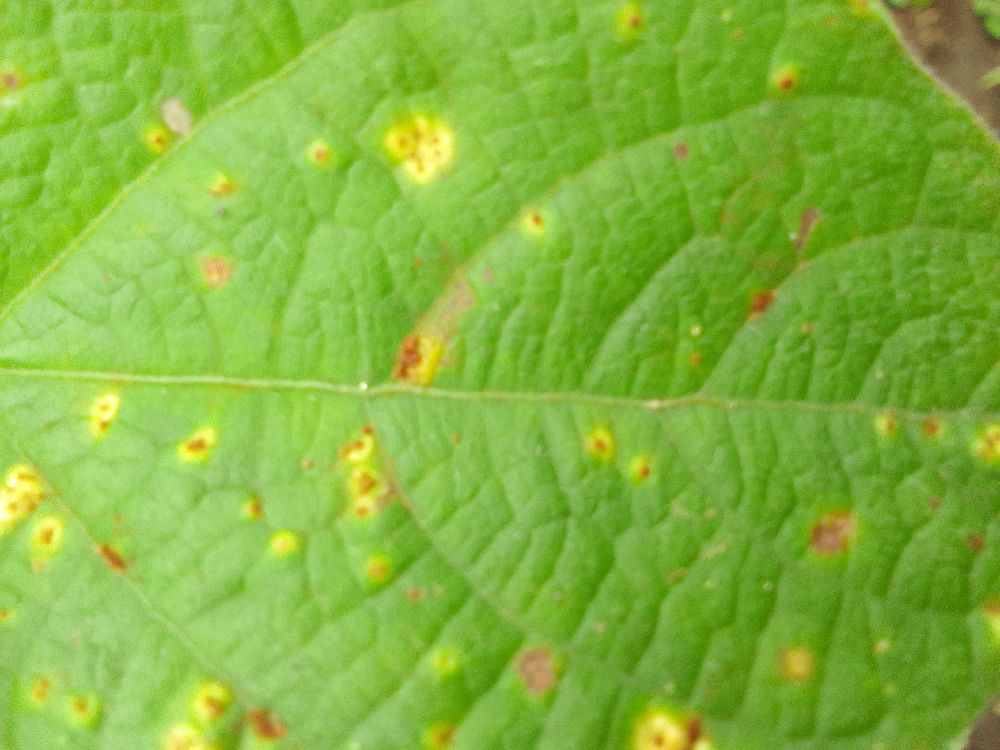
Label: rust